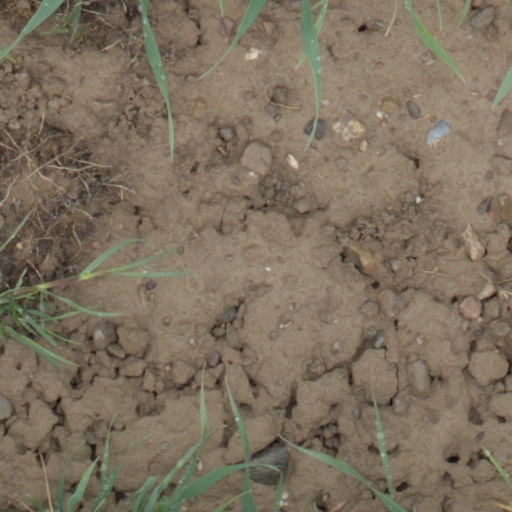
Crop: wheat